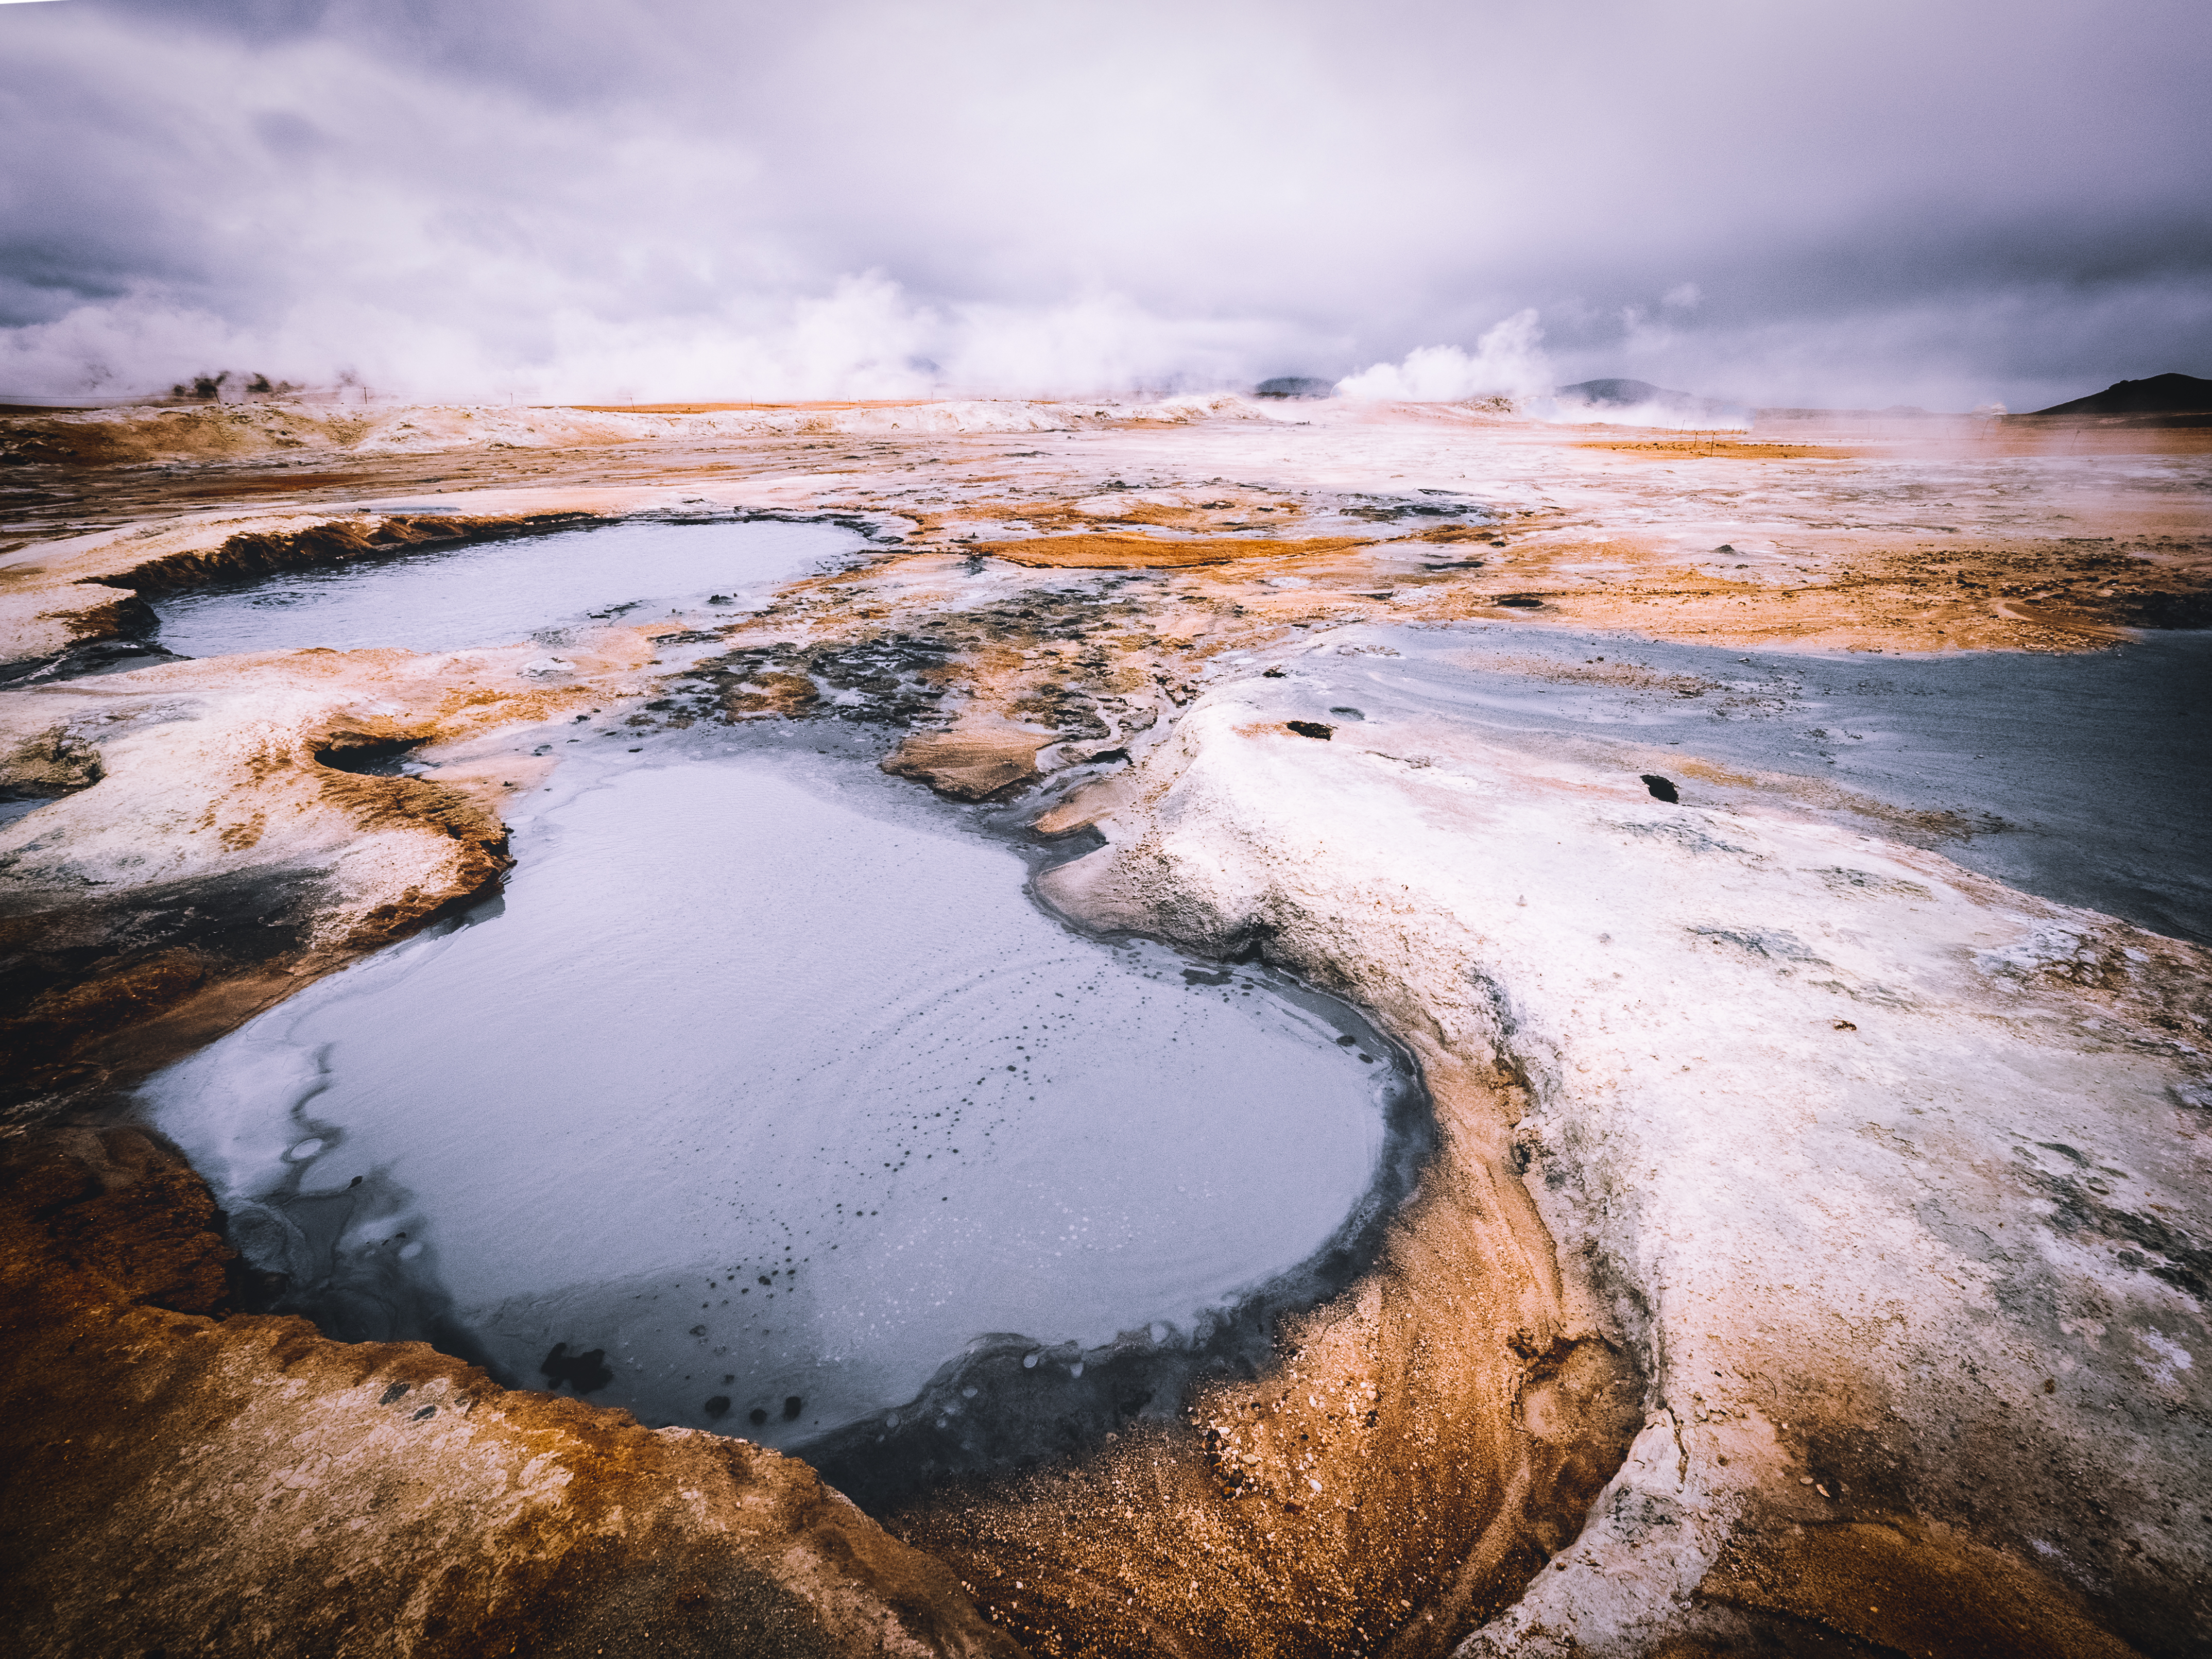
landscape, sea, coast, water, nature, rock, ocean, wilderness, mountain, snow, winter, cloud, sunrise, sunset, sunlight, morning, shore, wave, lake, river, ice, reflection, weather, body of water, geology, loch, landform, natural environment, geographical feature